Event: Nepal Earthquake
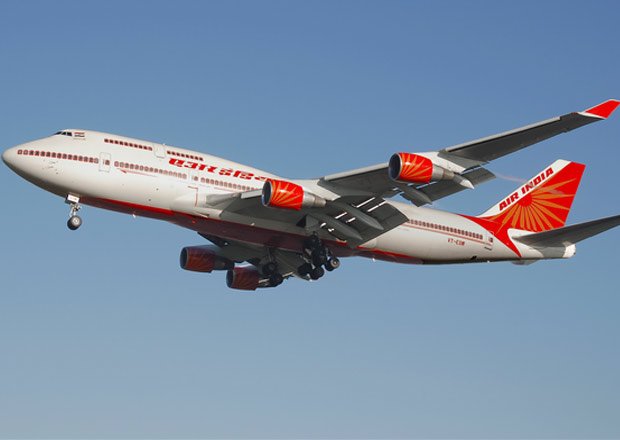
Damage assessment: no_damage